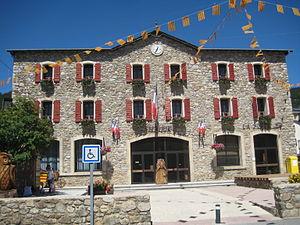
Mairie des Angles